Isaiah Rashad

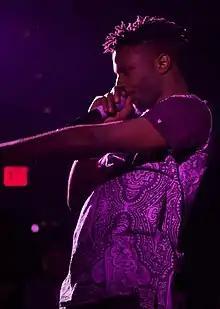
Isaiah Rashad performing in 2014

Isaiah Rashad Joel McClain (born May 16, 1991) is an American rapper and singer. He first gained recognition following his performances on the 2012 Smoker's Club Tour alongside rappers Juicy J, Joey Badass and Smoke DZA. He is a founding member of the Chattanooga, Tennessee-based hip hop collective The House, which he formed with rappers YGTUT, Michael Da Vinci (MikeyD), Chris P, and Brian Brown.